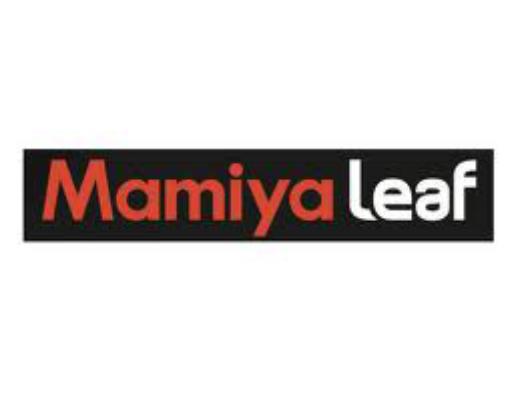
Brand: Mamiya
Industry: Electronic